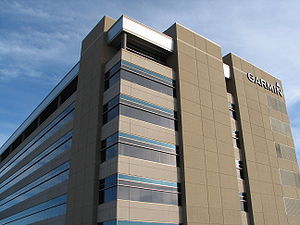
Garmin
Garmin er en amerikansk producent af GPS-udstyr.